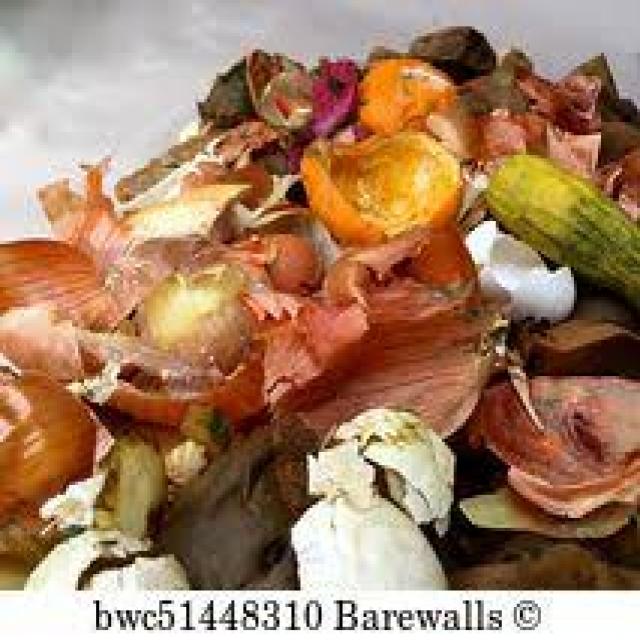
Label: Garbage